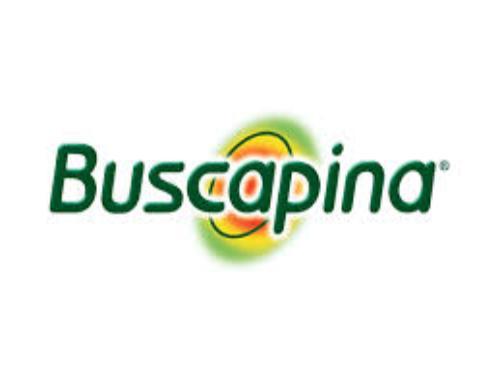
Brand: buscapina
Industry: Necessities